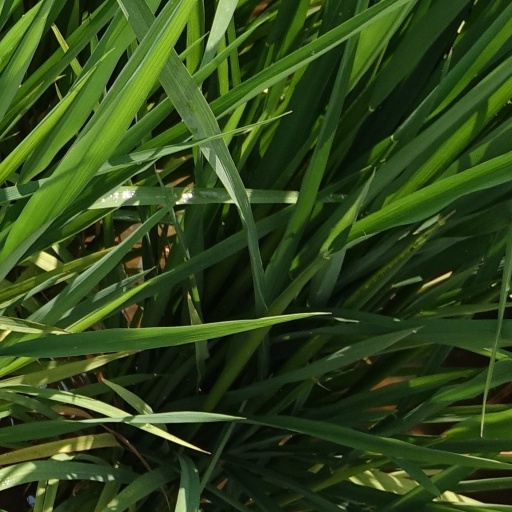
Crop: rice